Wallachia

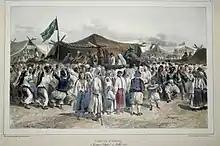
A peasant fair in the Wallachian city of Giurgiu, with Gypsy musicians, 1837

Initially profiting from Ottoman support, Michael the Brave ascended to the throne in 1593, and attacked the troops of Murad III north and south of the Danube in an alliance with Transylvania's Sigismund Báthory and Moldavia's Aron Vodă (see Battle of Călugăreni). He soon placed himself under the suzerainty of Rudolf II, the Holy Roman Emperor, and, in 1599–1600, intervened in Transylvania against Poland's king Sigismund III Vasa, placing the region under his authority; his brief rule also extended to Moldavia later in the following year. For a brief period, Michael the Brave ruled (in a personal, but not formal, union) most of the territories where Romanians lived, rebuilding the base of the ancient Kingdom of Dacia. The rule of Michael the Brave, with its break with Ottoman rule, tense relations with other European powers and the leadership of the three states, was considered in later periods as the precursor of a modern Romania, a thesis which was argued with noted intensity by Nicolae Bălcescu. Following Michael's downfall, Wallachia was occupied by the Polish–Moldavian army of Simion Movilă (see Moldavian Magnate Wars), who held the region until 1602, and was subject to Nogai attacks in the same year.